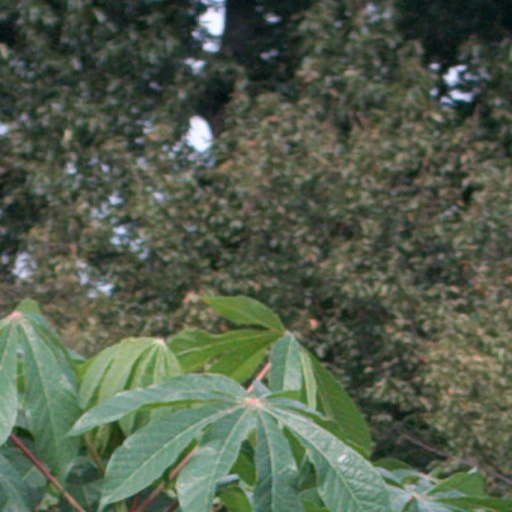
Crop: cassava